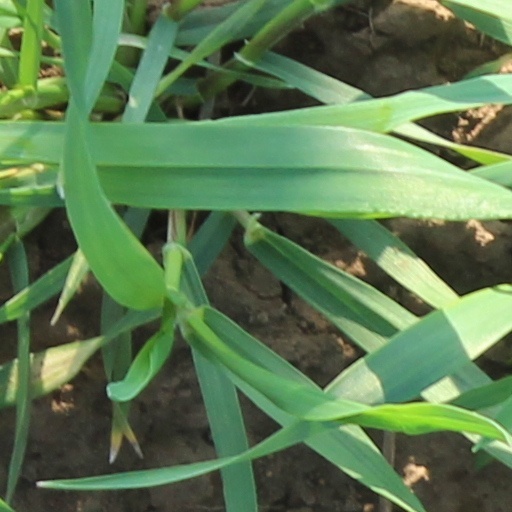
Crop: wheat